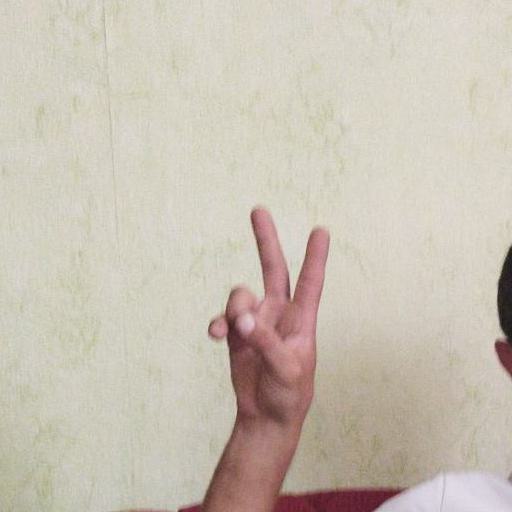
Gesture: peace